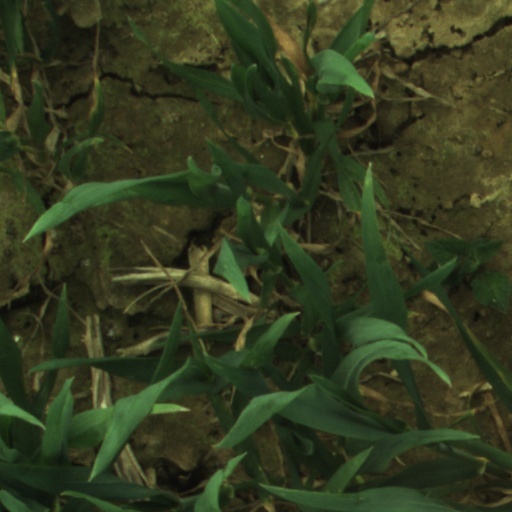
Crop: wheat